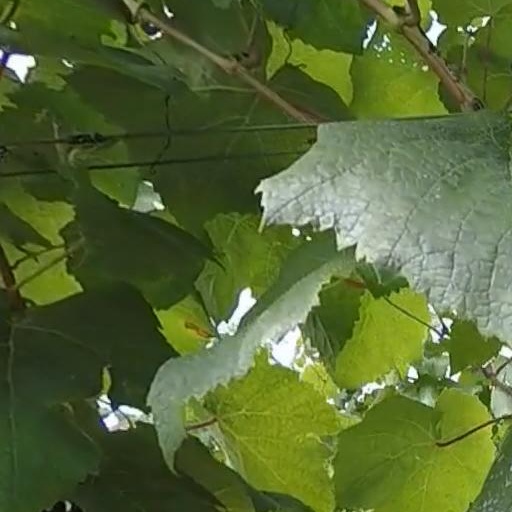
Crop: grape